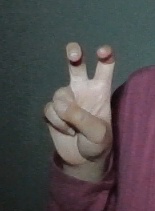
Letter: toot